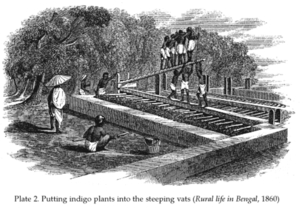
Les indigotiers sont mis à macérer dans des bassins. (Putting indigo plants into steeping vats)
L'indigotier, indigo des teinturiers ou indigo des Indes, est un arbuste des régions chaudes de la famille des Fabacées dont les feuilles sont utilisées pour la préparation de la teinture d'indigo.